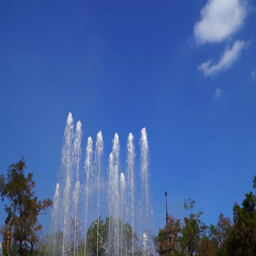
jets against the blue sky with clouds .